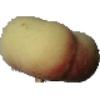
Label: Peach Flat 1